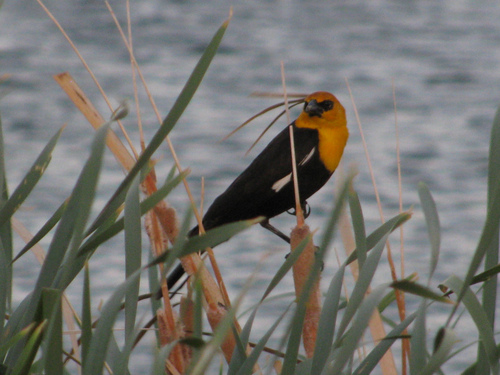
this medium sized bird has a yellow upper half and a brown lower half.
this bird is orange and black in color with a black beak and black eye rings.
a vibrantly colored bird with a black body, white on the wings, and gold colored head, throat and breast.
this bird has a black body, with a bright orange breast and crown.
this is a black bird with a yellow breast and head.
this black bird has a yellow head and breast and its eyering and beak are black.
this bird has wings that are black and has a yellow head
this bird has a whole lower body and wings, feet all black but its upper body and breast is orange
this brightly colored bird has orange on its nape, crown, and breast, but a very dark shiny black on the rest of its body.
this is a black bird with a yellow head and breast and a black pointed beak.
Species: Yellow Headed Blackbird